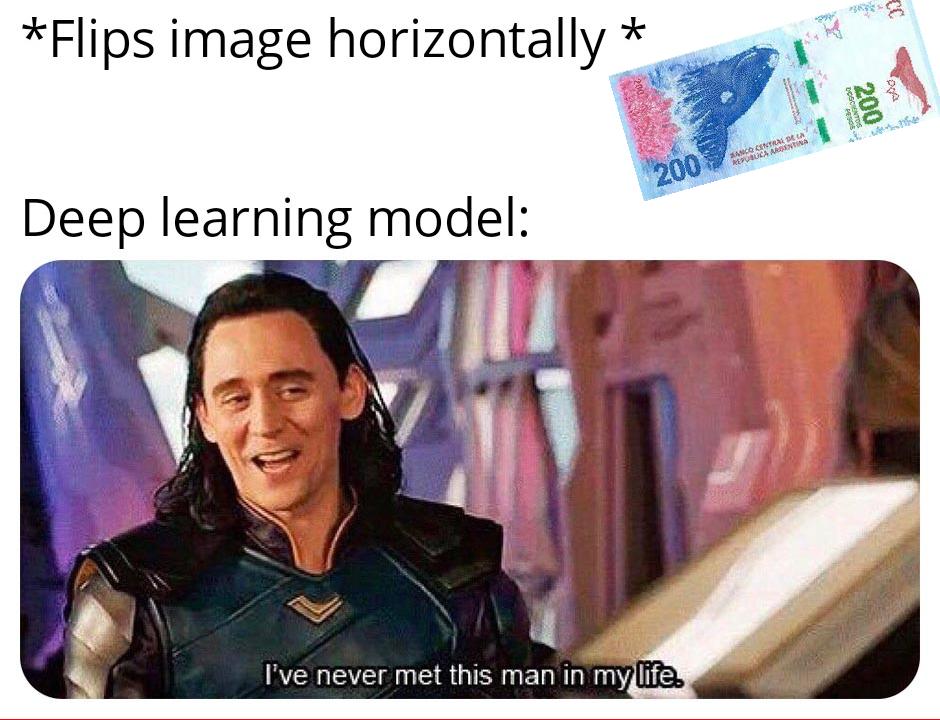
Denominación: 200